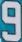
Number: 9